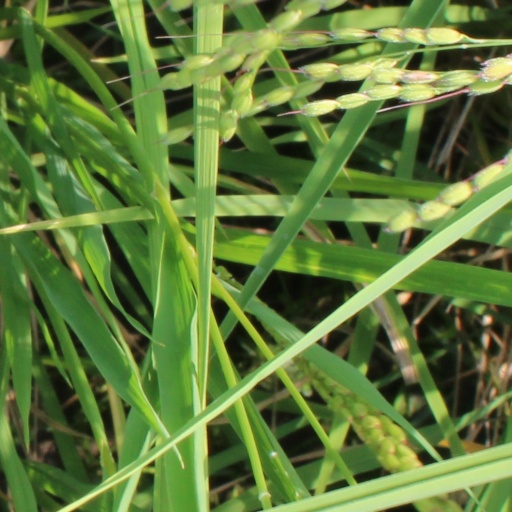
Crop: rice